A Star Is Bored

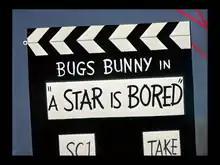

A Star Is Bored is a 1956 Warner Bros. "Looney Tunes" cartoon, directed by Friz Freleng. The short was released on September 15, 1956, and stars Bugs Bunny and Daffy Duck. The cartoon expands upon the rivalry depicted between Bugs and Daffy, in such films as Chuck Jones' 1951 short "Rabbit Fire", this time placing the action in a show-biz setting. In this 7-minute short, Daffy must double for Bugs in "any" slapstick that Warners deems too dangerous for its top star. After each disaster, Daffy shouts "MAKEUP!". The director directing the scenes has an Erich Von Stroheim accent.